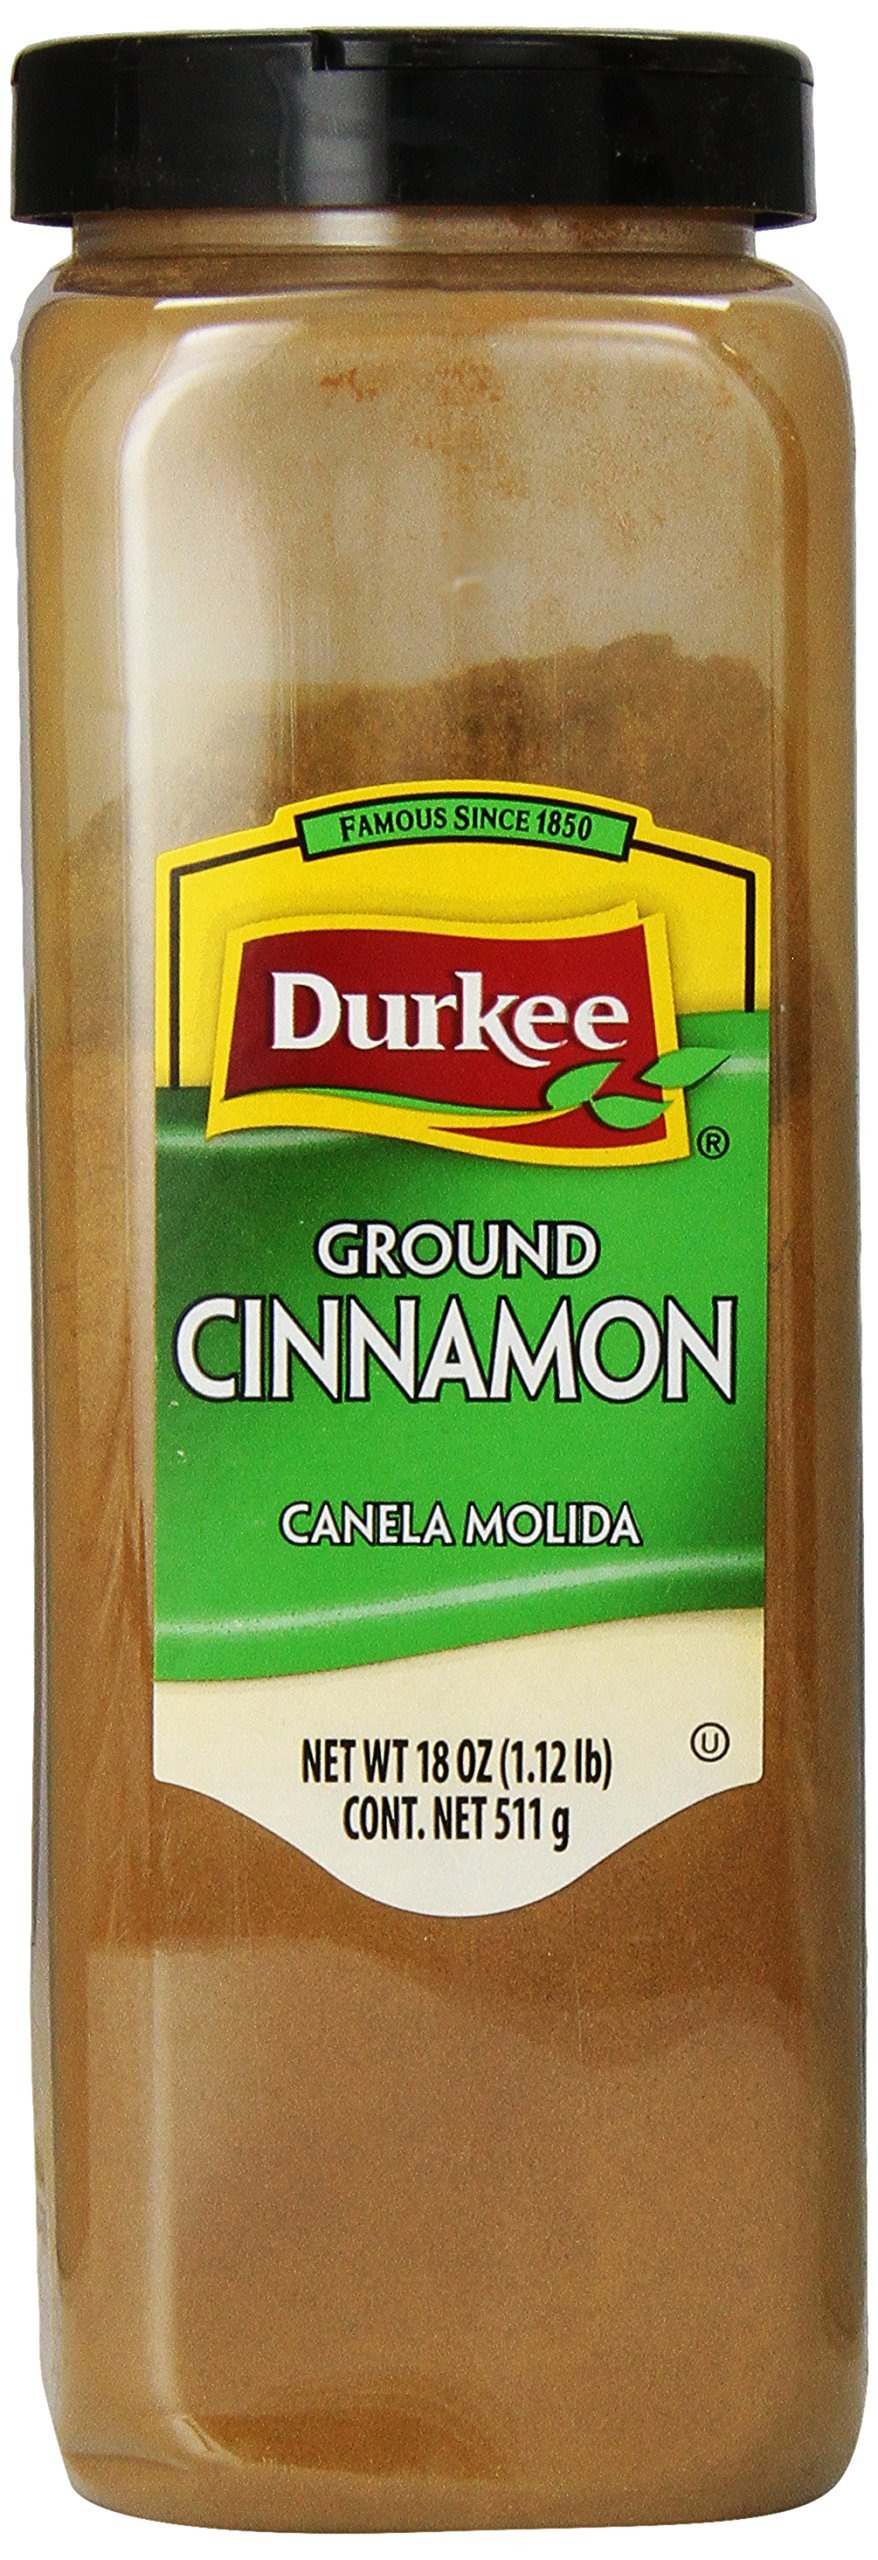
Item Name: Durkee Ground Cinnamon, 18-Ounce Containers (Pack of 2)
Value: 36.0
Unit: Ounce

Price: 13